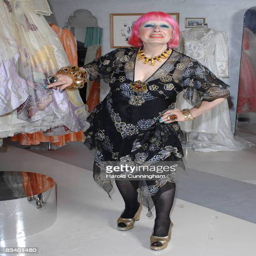
film costumer designer attends the book launch